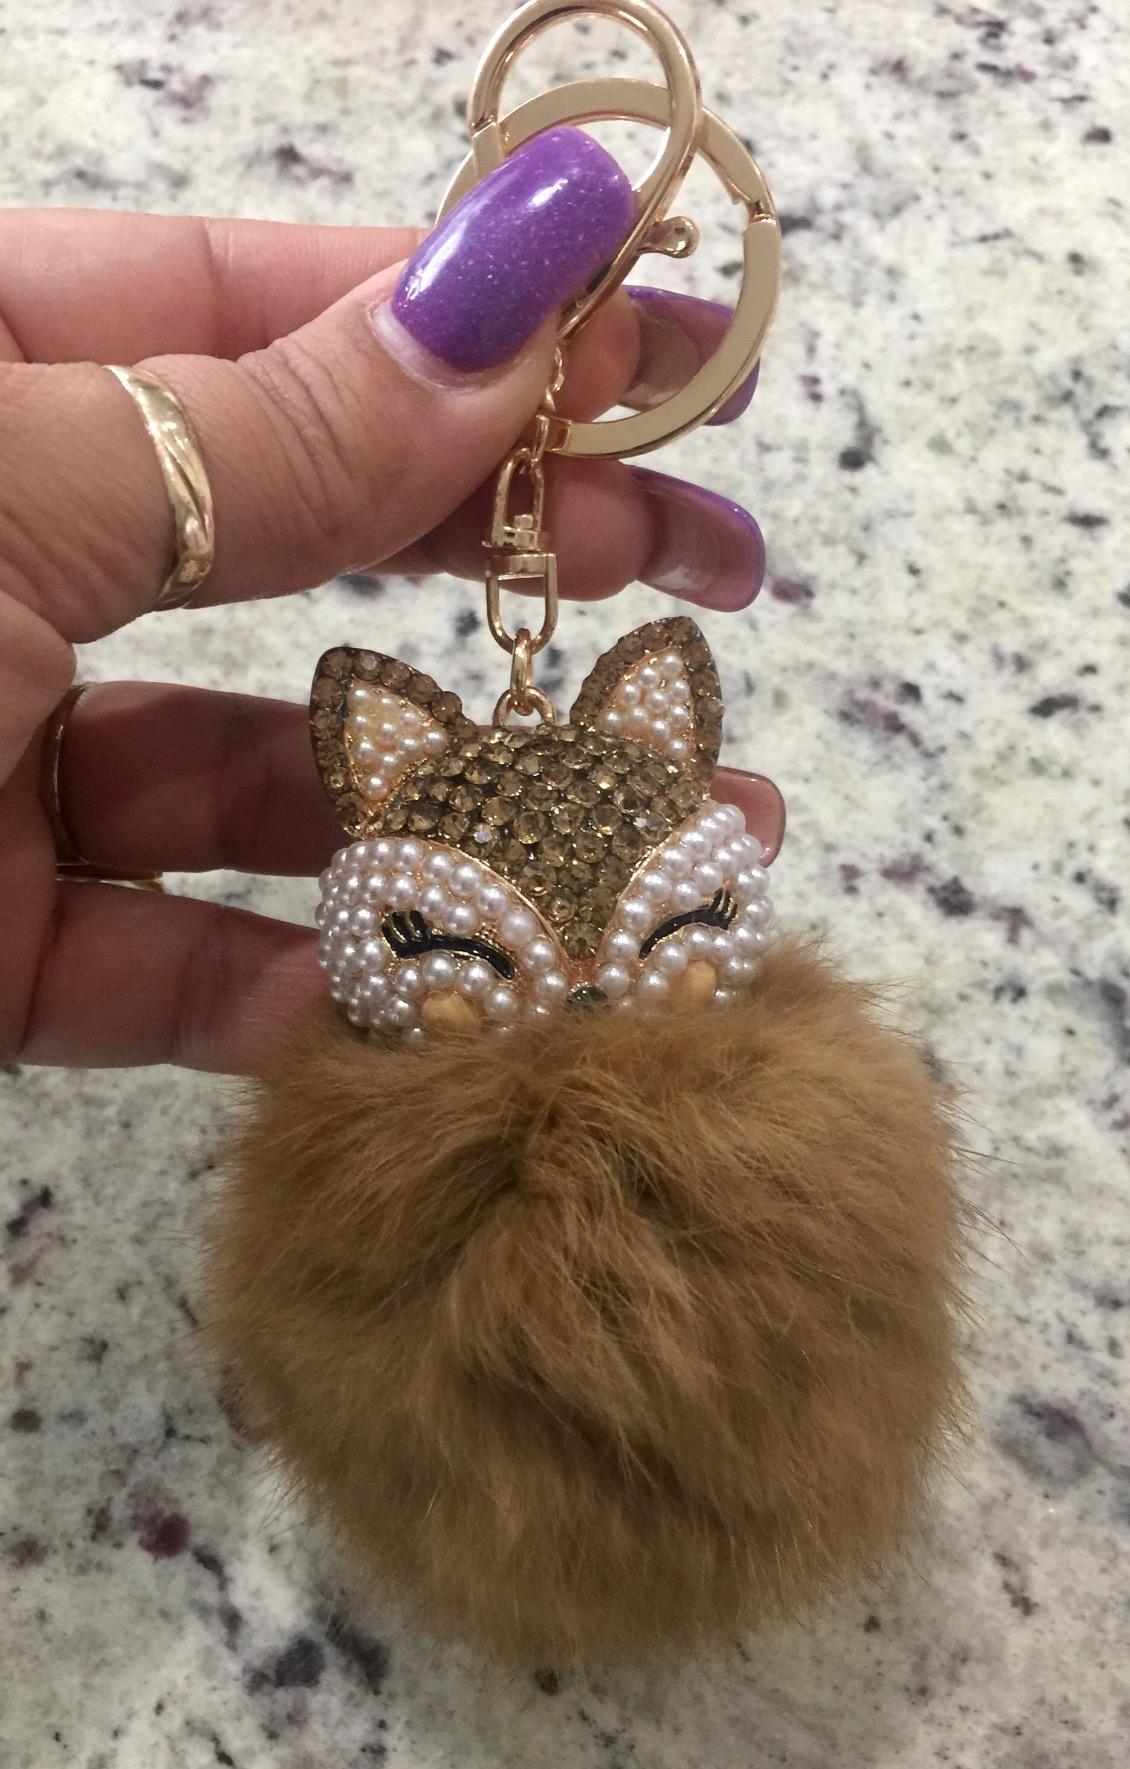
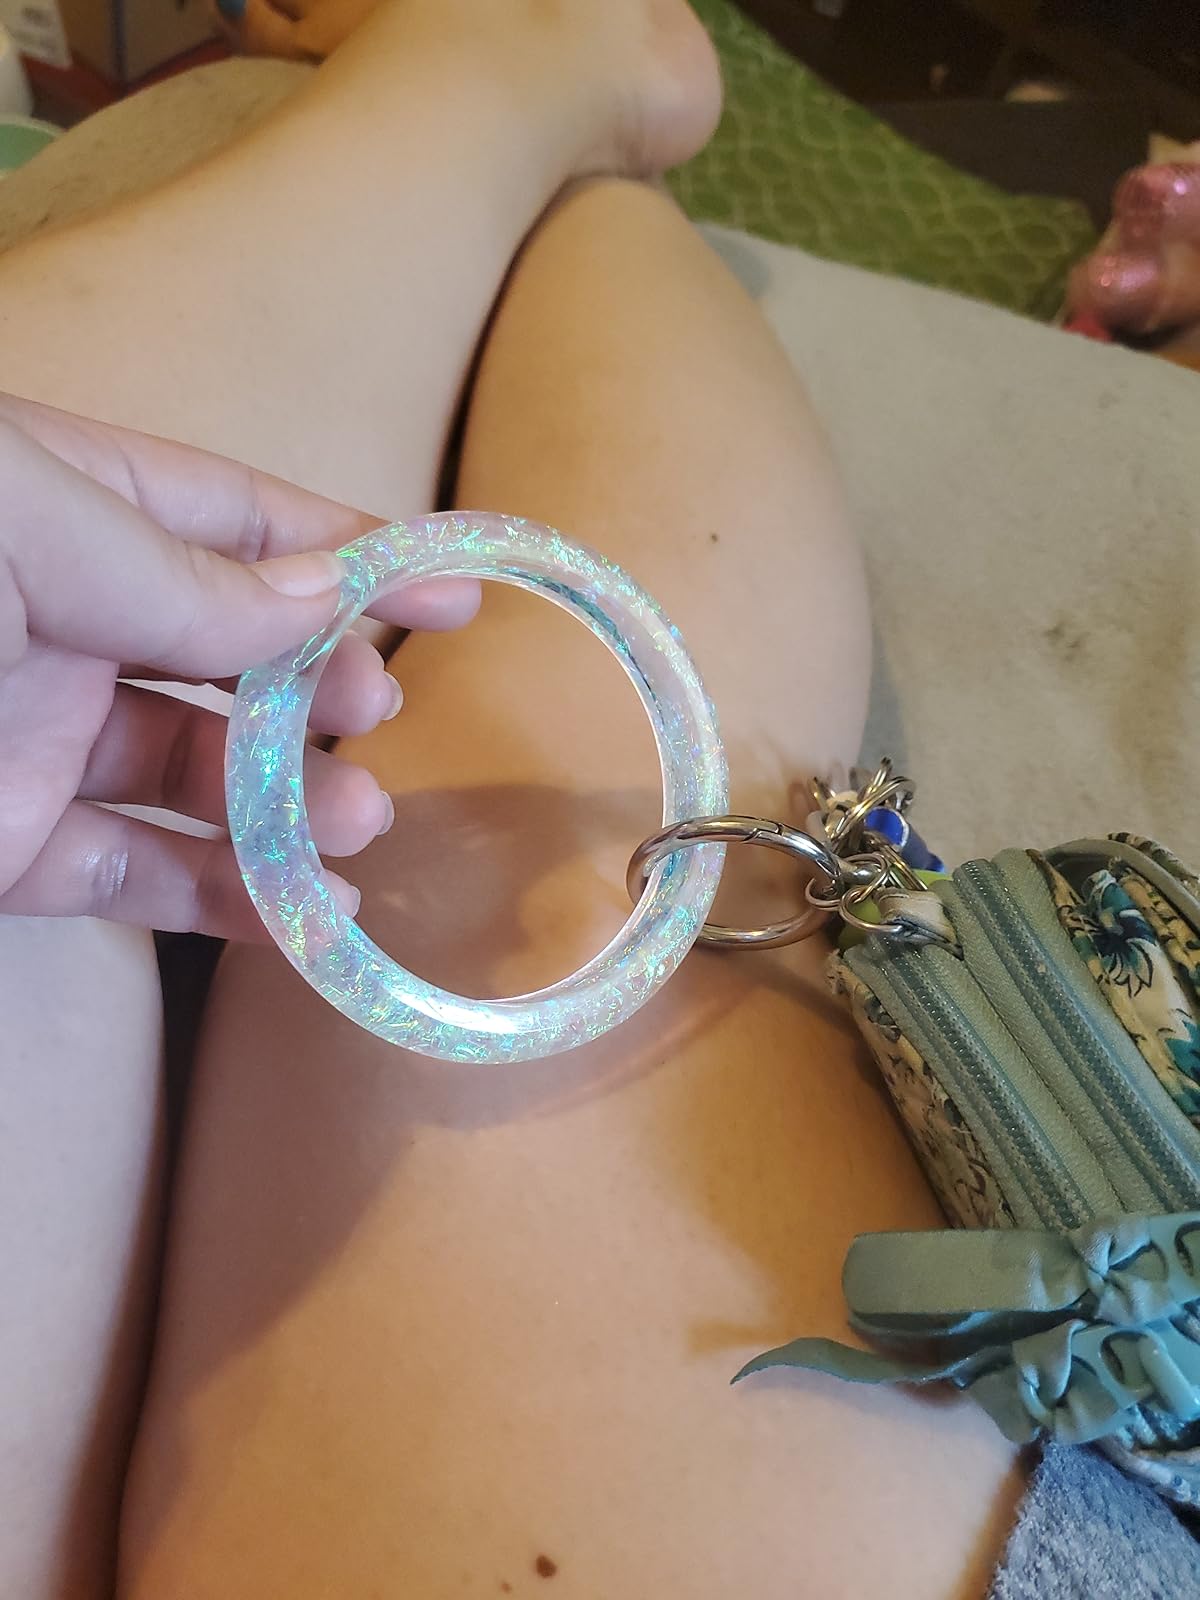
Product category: accessories_keychain
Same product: no